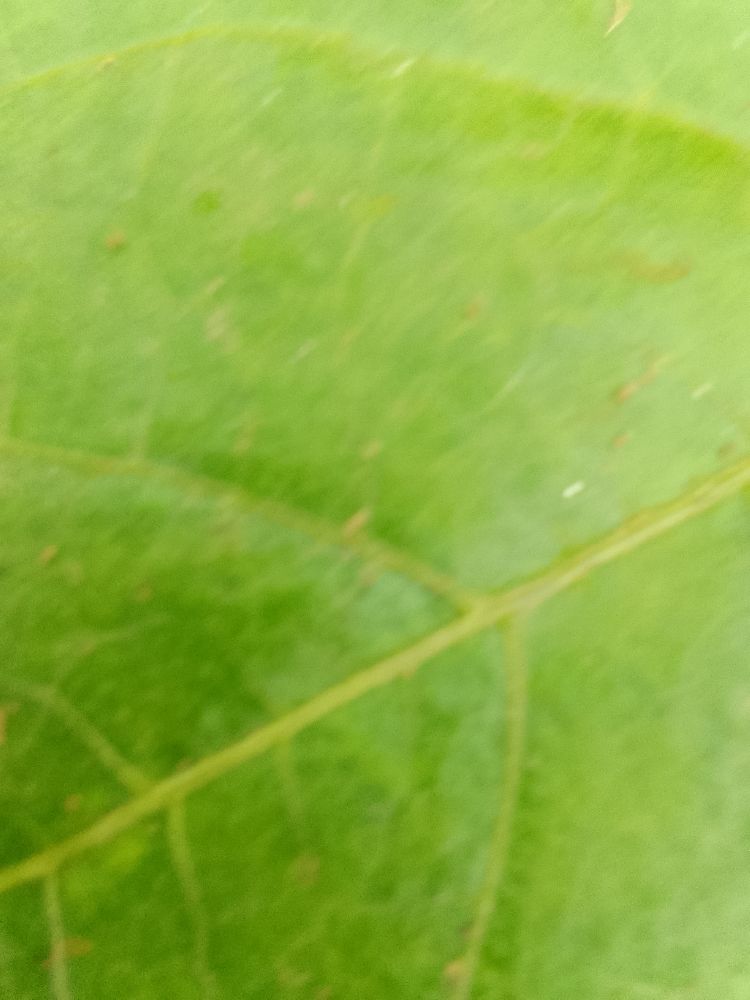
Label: healthy